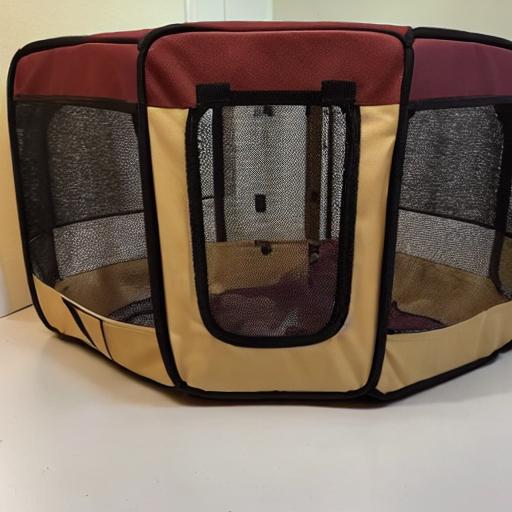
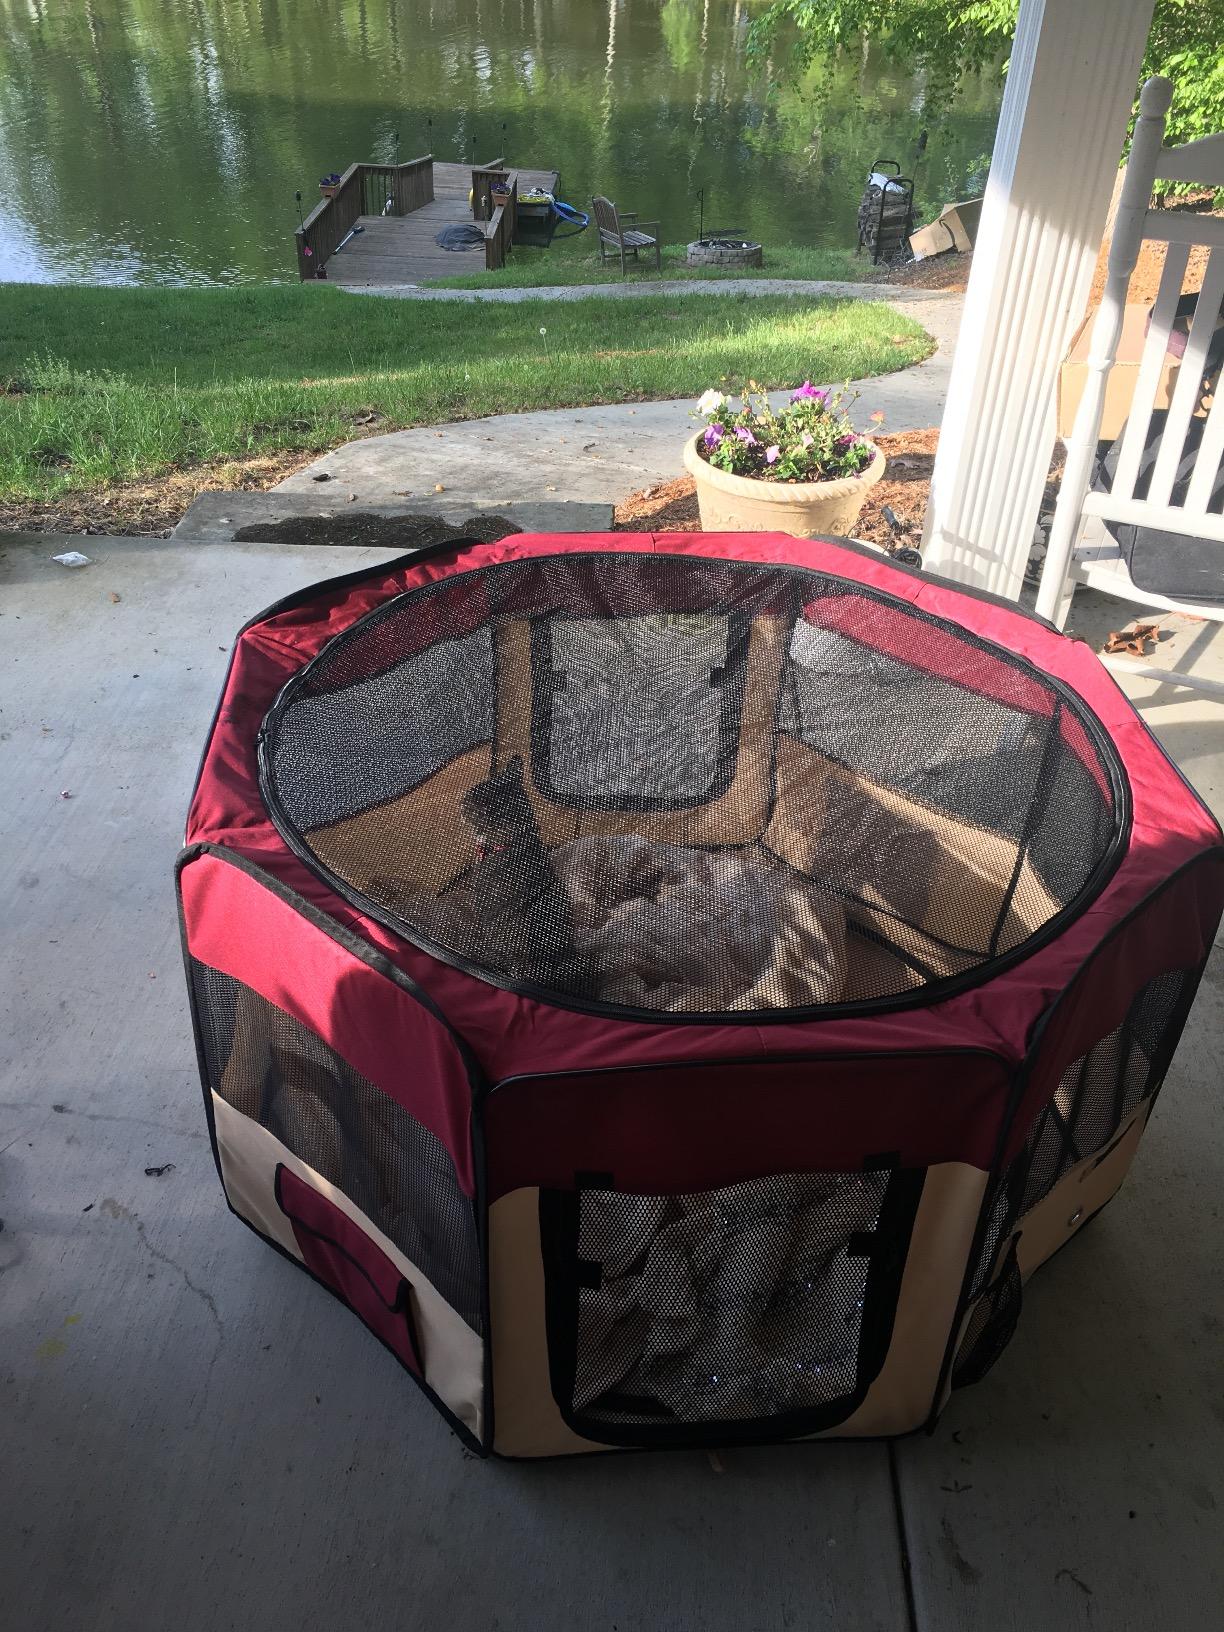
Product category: items_kennel
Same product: no